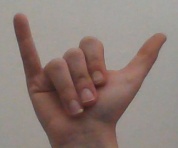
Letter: ya